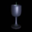
Label: cup